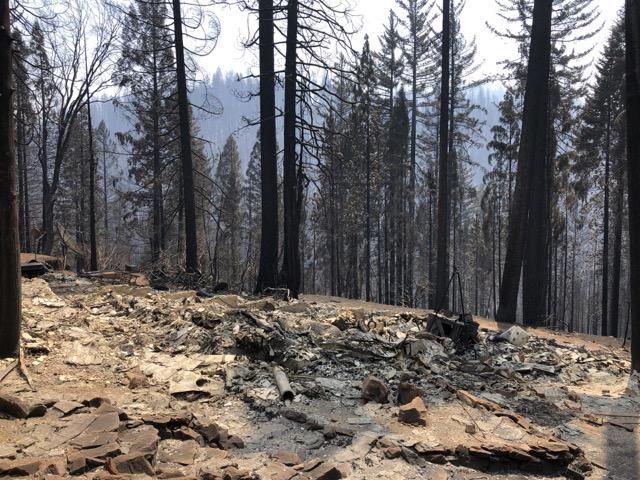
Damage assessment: destroyed